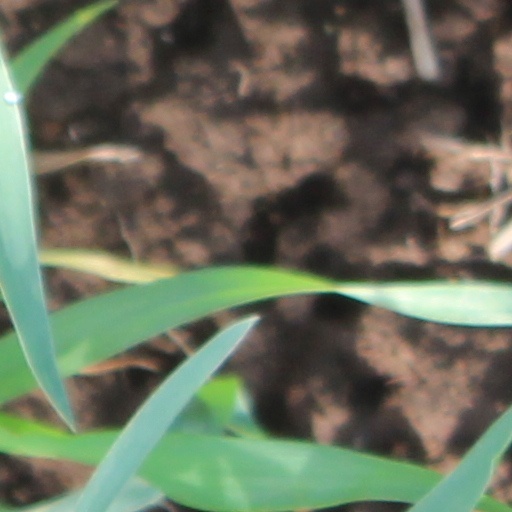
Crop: wheat